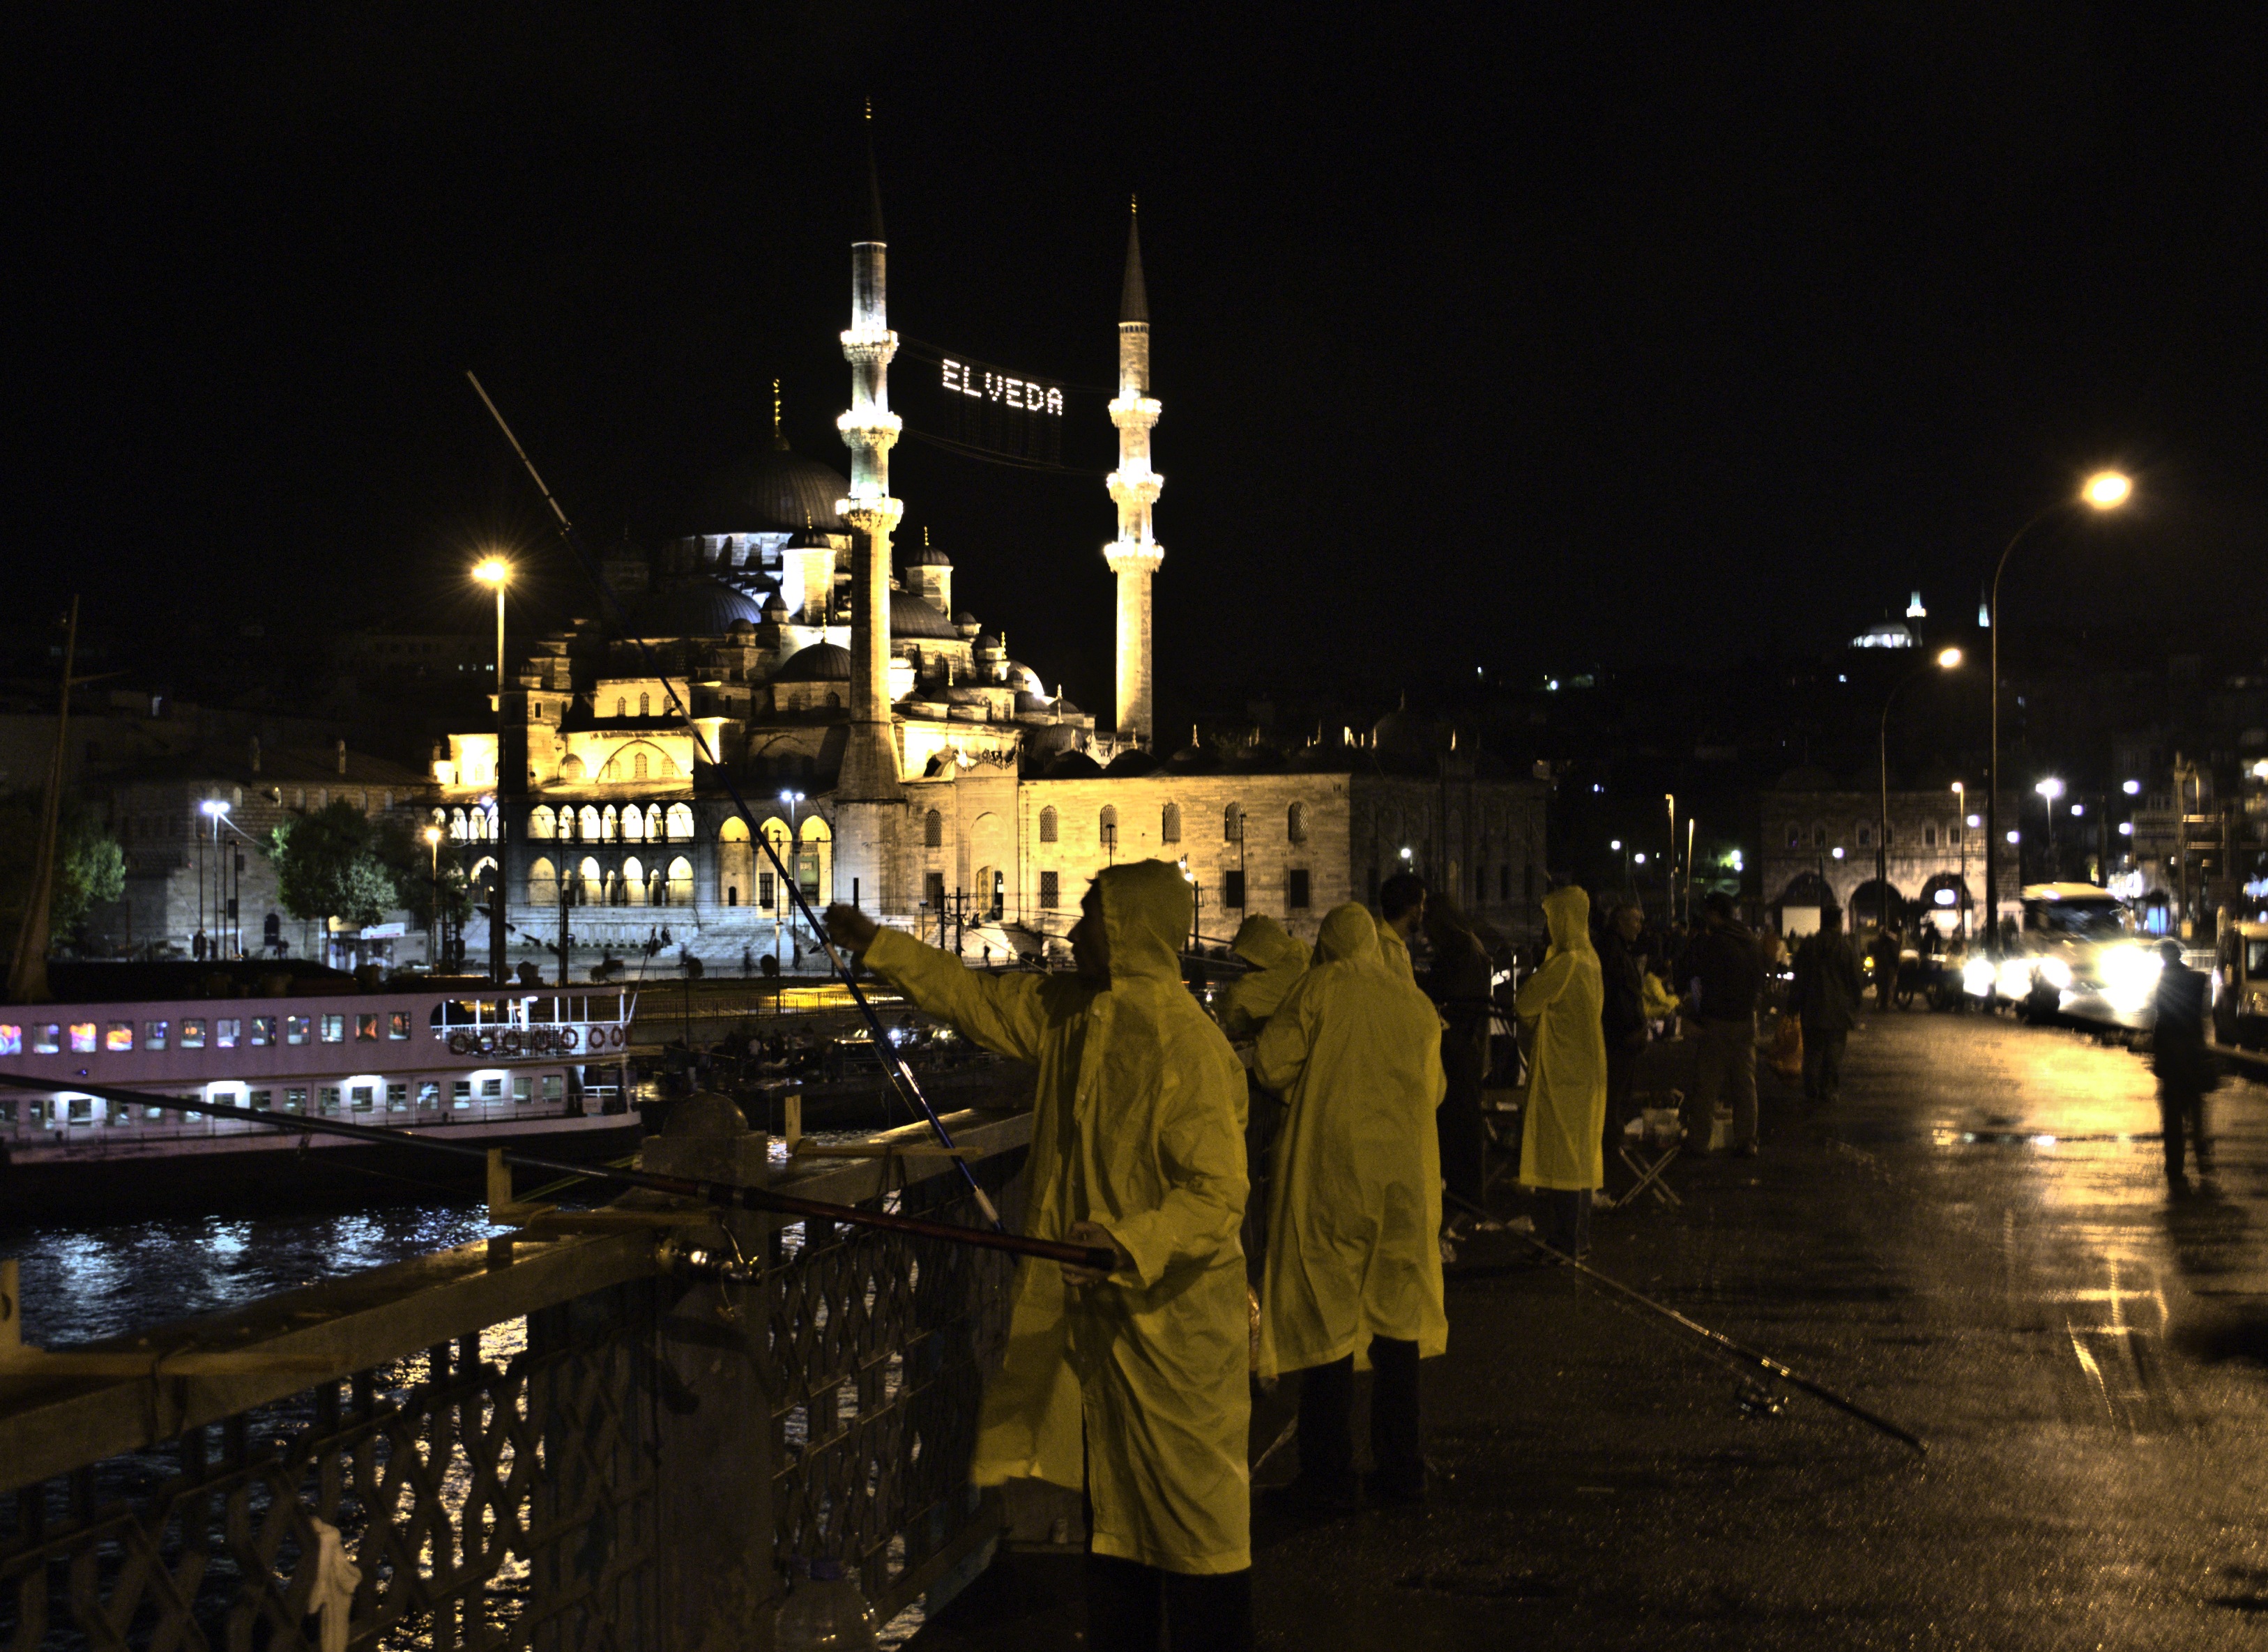
water, outdoor, people, bridge, night, city, cityscape, dusk, evening, fishing, fisherman, asia, yellow, lifestyle, lighting, infrastructure, turkey, istanbul, catch, turkish, urban area, human settlement